John Pollard (writer)

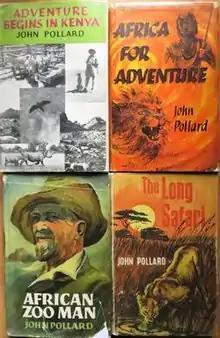
First editions of John Pollard's four African books, published by Robert Hale

Published by Robert Hale, 1957. Pollard's first book set in Africa describes a quest for the rare Lammergeyer vulture-eagle. The search takes him to Mount Kenya where he is accompanied by remarkable hunter and naturalist, Raymond Hook.